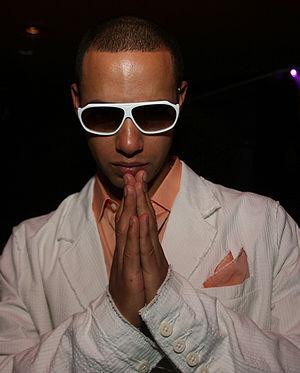
La chanteuse barbadienne Rihanna a publié quatre albums vidéo et est apparue dans cinquante-deux vidéoclips, six films, dix émissions de télévision et huit publicités télévisées. En 2005, Rihanna a signé un contrat d’enregistrement avec Def Jam Recordings et a publié son premier single " Pon de Replay", tiré de son premier album studio Music of the Sun. Comme les paroles de la chanson, le clip vidéo s’inspire de l'univers des discothèques et de la danse; Il a été réalisé par Little X. Trois vidéos distinctes ont été publiées pour "SOS", le single principal de son deuxième album studio, A Girl Like Me, contenant toutes des séquences de danse différentes. La même année, le réalisateur américain Anthony Mandler a réalisé le vidéoclip d'accompagnement du deuxième single "Unfaithful", mettant en vedette Rihanna dans un triangle amoureux dangereux avec son amant et son mari. Ce fut la première collaboration de Rihanna avec Mandler ; ils ont ensuite travaillé ensemble régulièrement. Également en 2006, Rihanna joue dans le troisième volet de la série de films Bring It On intitulé American Girls 3.
Director X est le pseudonyme de Julien Christian Lutz, réalisateur de clips canadien. Il est né en 1975 à Brampton dans l'Ontario.